Milecastle 74

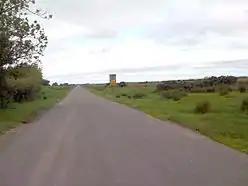
Milecastle 74 lies near the road from Burgh by Sands to Drumburgh

Milecastle 74 (Burgh Marsh) was one of a series of milecastles or small fortlets built at intervals of approximately one Roman mile along Hadrian's Wall.